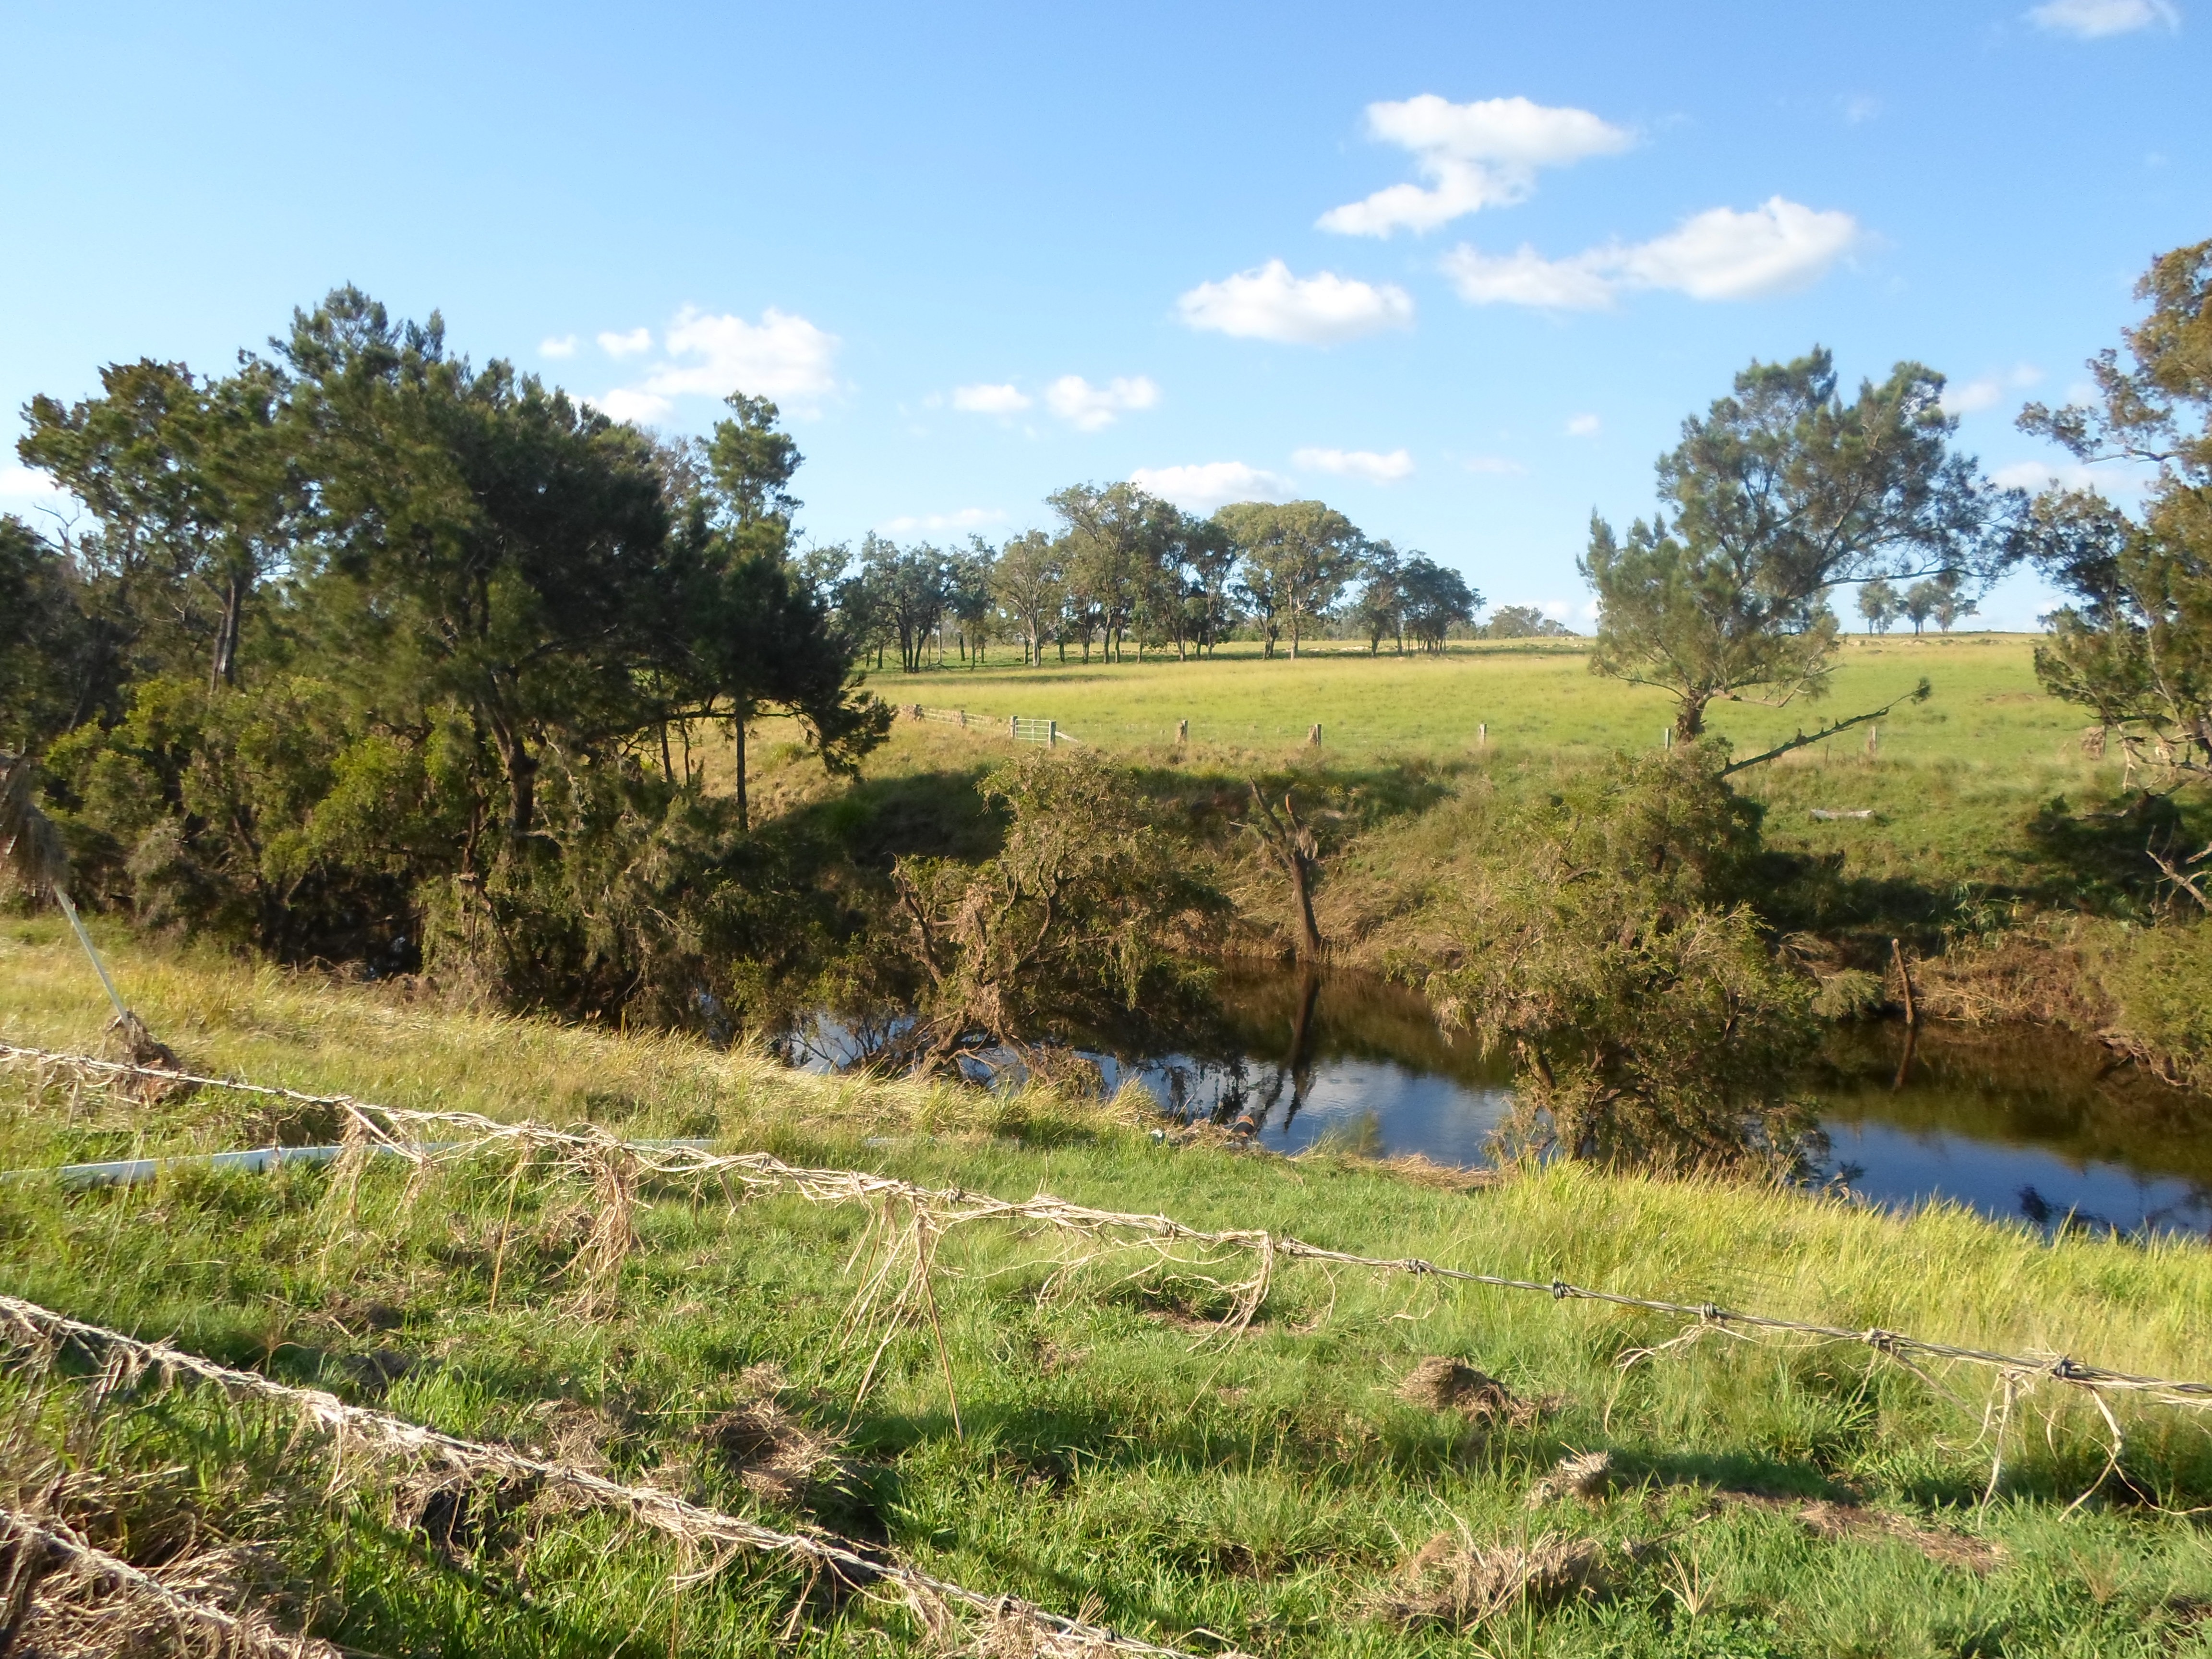
landscape, nature, outdoor, creek, marsh, wilderness, farm, meadow, prairie, land, pond, wild, environment, tranquil, scenic, pasture, ranch, natural, scenery, reservoir, waterway, australia, grassland, wetland, habitat, ecosystem, rural area, nature reserve, land lot